Theodore Paul Wright

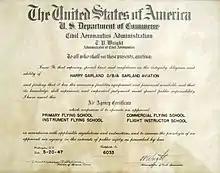
Air Agency Certificate issued by T. P. Wright, Administrator of Civil Aeronautics, to Harry Garland dba Garland Aviation in 1947

He was born in Galesburg, Illinois on May 25, 1895. His father was the economist Philip Green Wright and his brothers were the geneticist Sewall Wright and the political scientist Quincy Wright. He graduated from Lombard College and Massachusetts Institute of Technology. He served in World War I.